Laurence F. Arnold

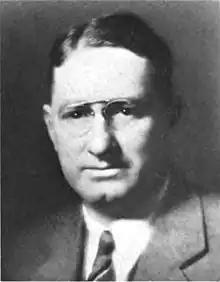
From 1935's "Blue Book of the State of Illinois"

Laurence Fletcher Arnold (June 8, 1891 – December 6, 1966) was a U.S. Representative from Illinois.